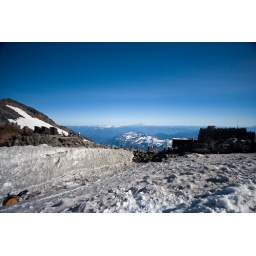
View from tents, ranger stone house to the right, Mt. Adams in the far distance